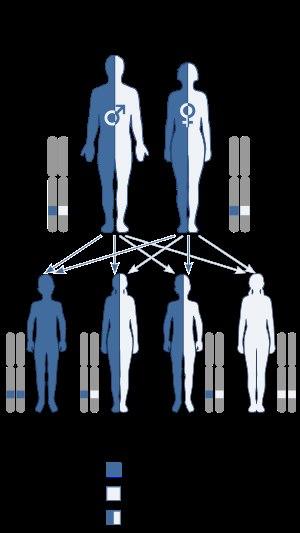
Le déficit en acyl-CoA déshydrogénase des acides gras à chaîne moyenne, souvent connu sous le nom de déficience en MCAD ou MCADD est un trouble de l'oxydation des acides gras qui compromet la capacité du corps à décomposer les chaînes des acides gras moyennes Acyl-CoA vers l'Acétyl-CoA. Le trouble est caractérisé par l'hypoglycémie et la mort subite sans une intervention rapide, le plus souvent provoquée par des périodes de jeûne ou de vomissements.
La maladie des langes bleus, syndrome de Drummond ou encore syndrome d'hypercalcémie familiale-néphrocalcinose-indicanurie, est une maladie héréditaire entraînant une mauvaise absorption isolée du tryptophane, très rare. Le tryptophane est alors dégradé par la flore intestinale en indican. Le nom provient du bleuissement des urines lorsque l'indican s'oxyde au contact de l'air.
La mucoviscidose ou fibrose kystique est une maladie génétique, affectant les épithéliums glandulaires de nombreux organes. C'est la maladie génétique létale à transmission autosomique récessive la plus fréquente dans les populations de type europoïde, alors qu'elle est très rare dans les populations africaines et asiatiques. Elle est liée à des mutations du gène CFTR sur le chromosome 7, entraînant une altération de la protéine CFTR. Cette protéine est un canal ionique perméable au chlore, au thiocyanate dont la fonction est de réguler le transport du chlore à travers les membranes cellulaires. Son dysfonctionnement provoque une augmentation de la viscosité du mucus et son accumulation dans les voies respiratoires et digestives. La maladie touche de nombreux organes mais les atteintes respiratoires sont prédominantes et représentent l'essentiel de la morbidité. La forme clinique la plus fréquente associe troubles respiratoires, troubles digestifs et troubles de la croissance staturopondérale. D'évolution chronique et progressive, la maladie s'exprime souvent tôt dès la petite enfance même s'il existe des formes frustes de diagnostic tardif.
Un caractère génétique est dit à transmission autosomique récessive quand
La drépanocytose, également appelée anémie falciforme, hémoglobinose S, et autrefois sicklémie, est une maladie génétique résultant d'une mutation sur le gène codant l'hémoglobine. Cette affection peut notamment occasionner un retard du développement de l'enfant, des crises vaso-occlusives, une prédisposition aux infections bactériennes et une anémie hémolytique. Elle a été décrite pour la première fois dans la littérature médicale en 1910 par le médecin américain James Herrick et sa transmission héréditaire a été établie en 1949 par James Neel. C'est la maladie génétique la plus fréquente dans le monde, avec environ 310 000 naissances concernées chaque année. Approximativement 80 % des cas de drépanocytose se concentreraient en Afrique subsaharienne. La maladie est également assez fréquente dans certaines régions de l'Inde, de la péninsule arabique et parmi les populations d'origine africaine dispersées de par le monde. Elle a entraîné la mort de 114 000 personnes en 2015.
Le syndrome de Rotor, également appelé hyperbilirubinémie de type Rotor, est une maladie congénitale autosomique récessive rare et relativement bénigne, d'origine inconnue. Elle se manifeste par un ictère peu important du à l'augmentation de la bilirubine conjuguée. Bien qu'étant similaire au syndrome de Dubin-Johnson, ils ne doivent pas être confondus.
La neuroacanthocytose est une maladie génétique se caractérisant par des troubles neurologiques progressant lentement, cognitifs, des changements dans le comportement et une acanthocytose des hématies.